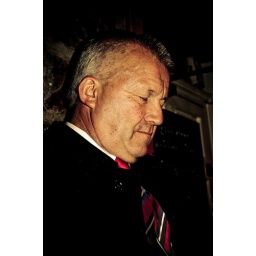
sleeping man stood at the bar in Browns Hotel